Latvia in the Eurovision Song Contest 2023

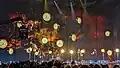
Sudden Lights during a rehearsal before the first semi-final.

Sudden Lights took part in technical rehearsals on 30 April and 2 May, followed by dress rehearsals on 8 and 9 May. This included the jury show on 8 May where the professional back-up juries of each country watched and voted in a result used if any issues with public televoting occurred. Lead singer of Sudden Lights, Andrejs Reinis Zitmanis, stated "the stage is grand, the sound is fantastic, this is exactly what we hoped to see at the big competition. Our performance was polished at the emotional level, and we are confident that the performance will be impressive".